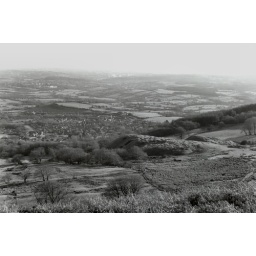
I really liked the texture of the ground on the hill in this shot. I've got a couple more of this in print.